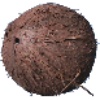
Label: cocos